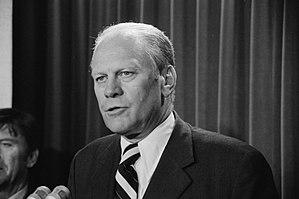
Gerald Ford lors d'un discours présidentiel (1974).